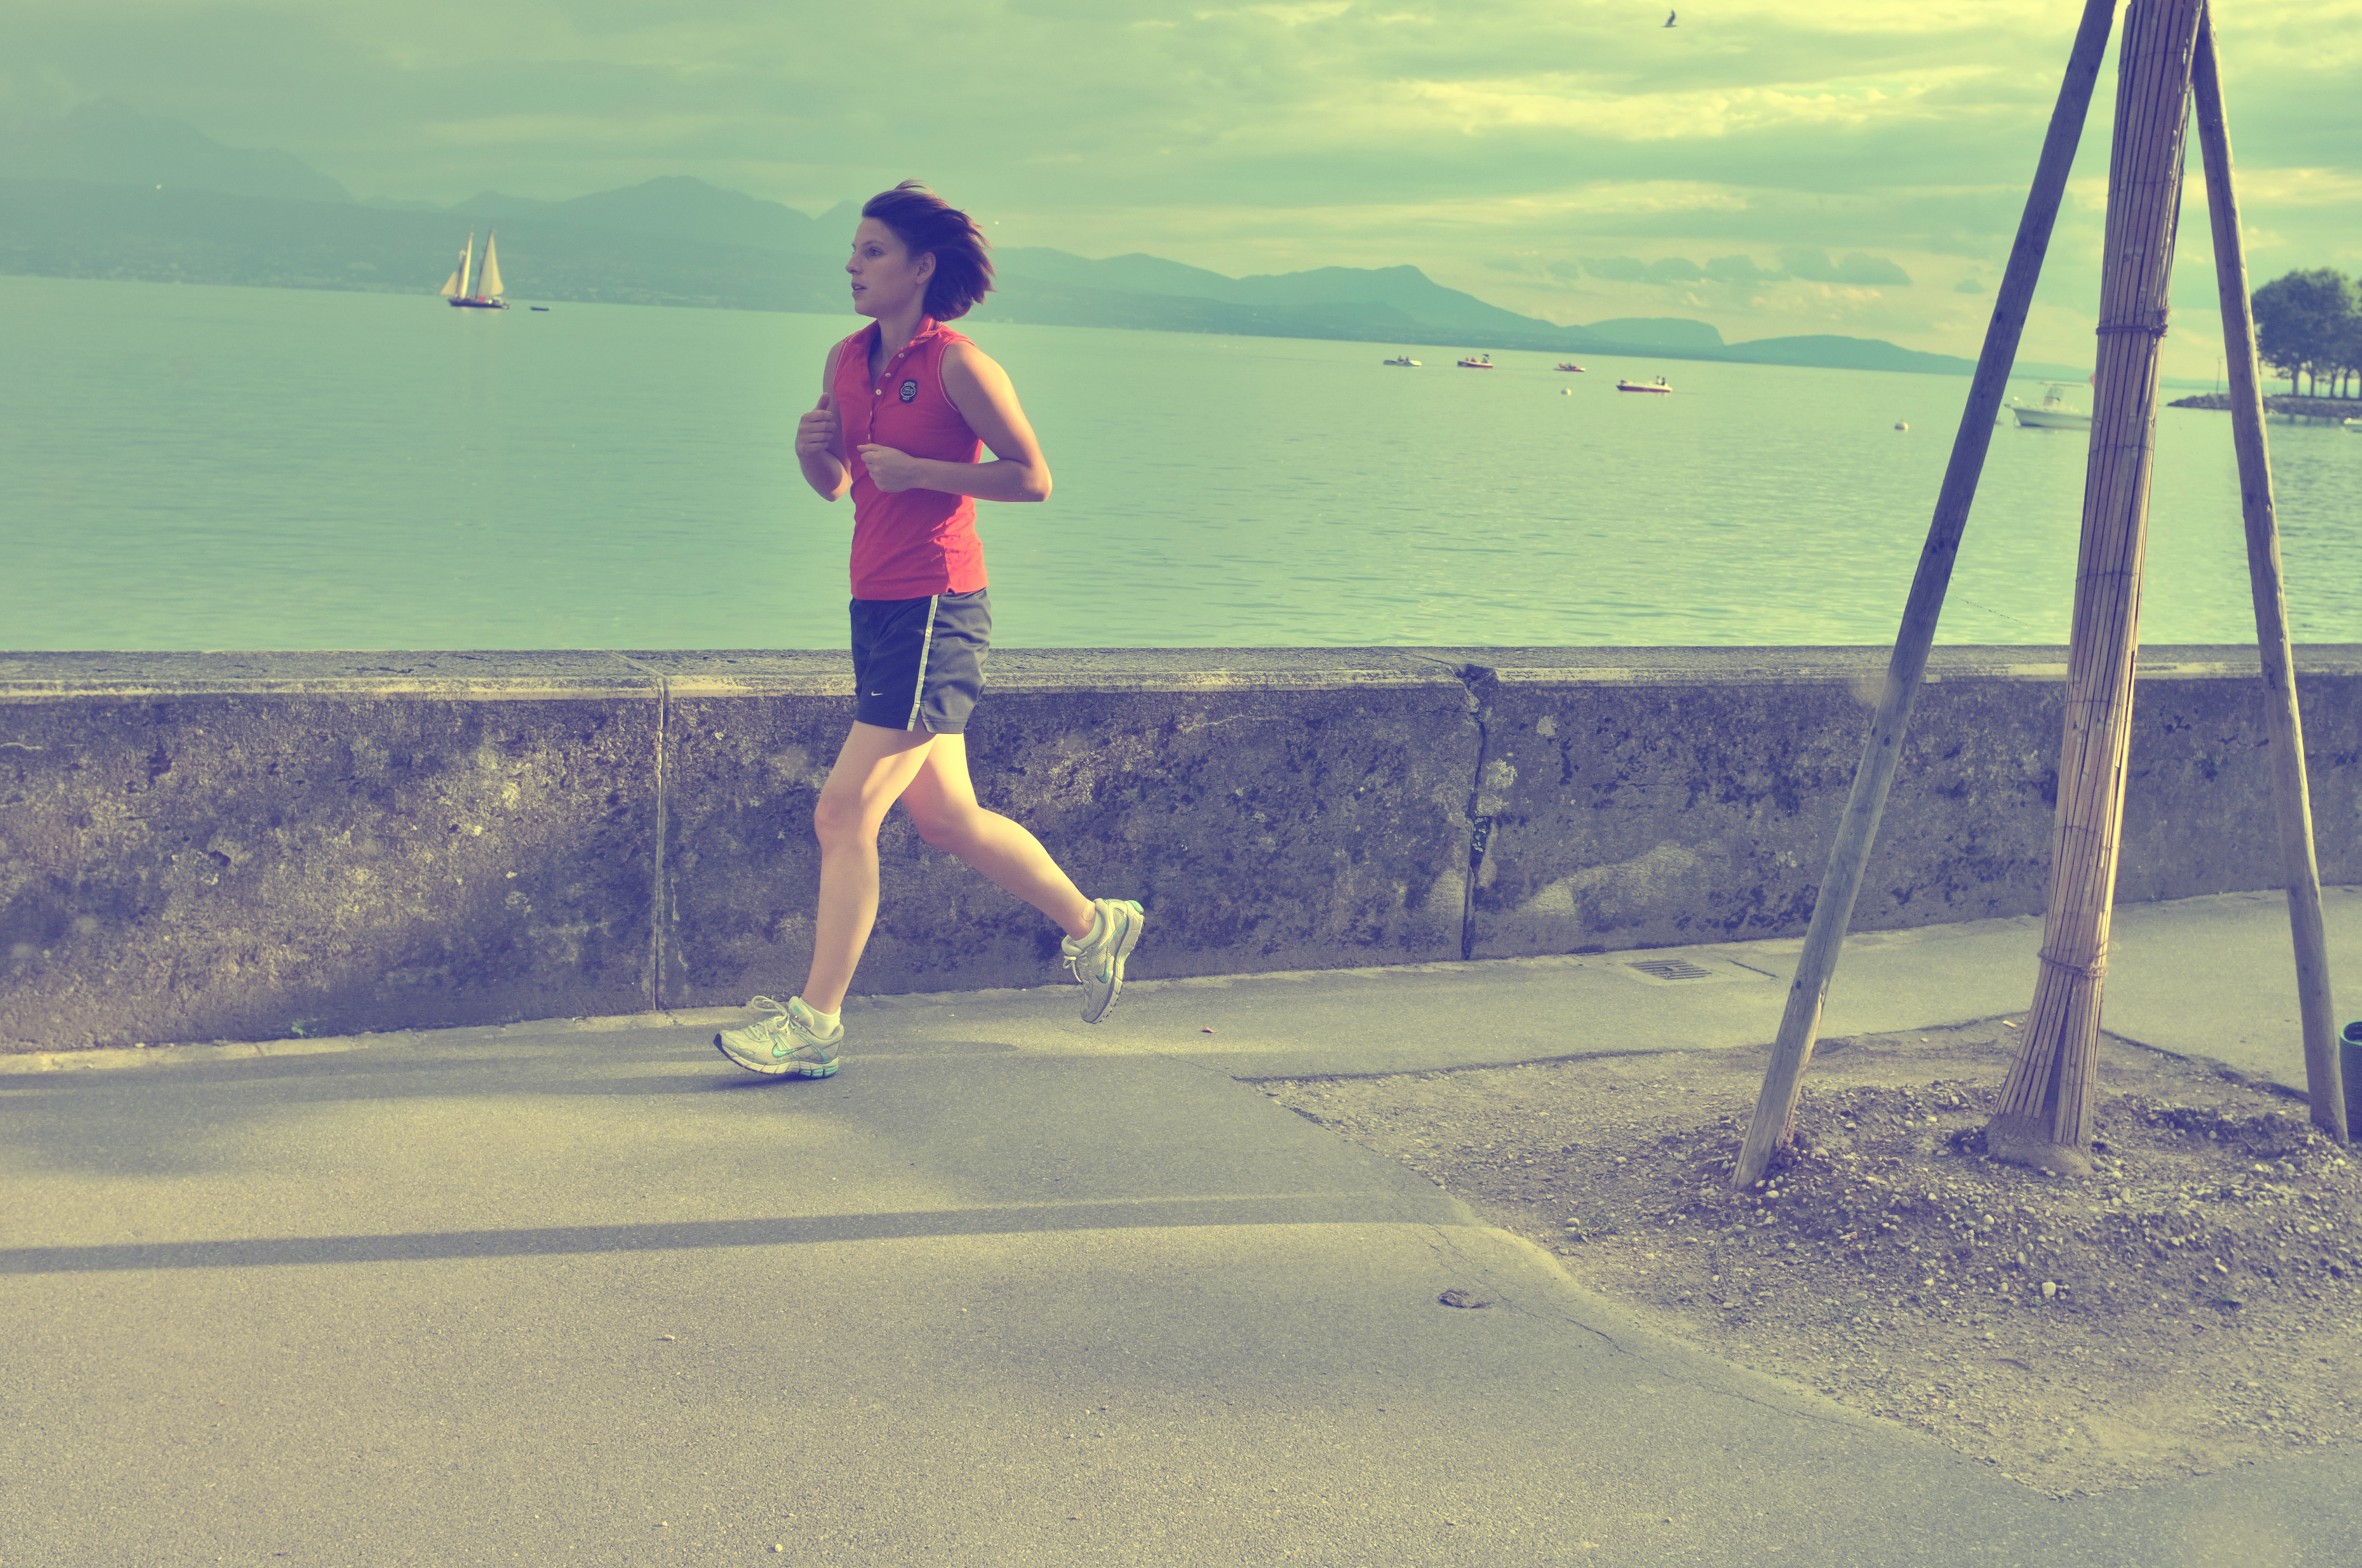
sea, person, street, running, urban, vacation, jumping, fujifilm, jogging, 2012, sports, x100, switzerland, fuji, finepixx100, lausanne, physical exercise, human action